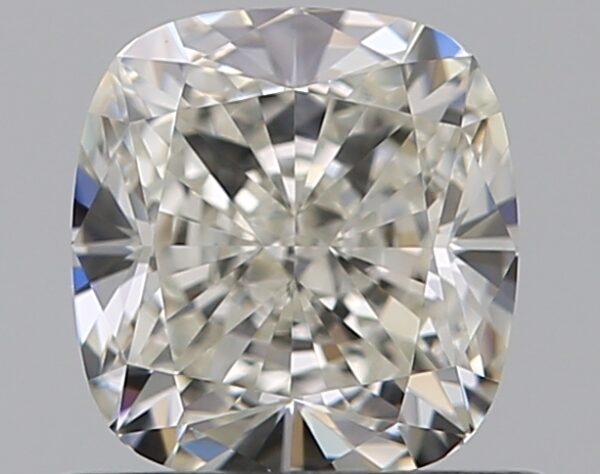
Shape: cushion
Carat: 0.7
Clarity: VVS1
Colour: I
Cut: EX
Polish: EX
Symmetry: EX
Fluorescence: N
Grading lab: GIA
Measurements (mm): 5.23 x 4.9 x 3.2